Piano

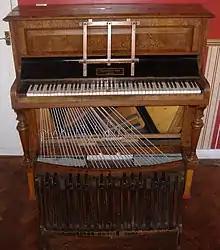
An upright pedal piano by Challen

The rare transposing piano (an example of which was owned by Irving Berlin) has a middle pedal that functions as a clutch that disengages the keyboard from the mechanism, so the player can move the keyboard to the left or right with a lever. This shifts the entire piano action so the pianist can play music written in one key so that it sounds in a different key.